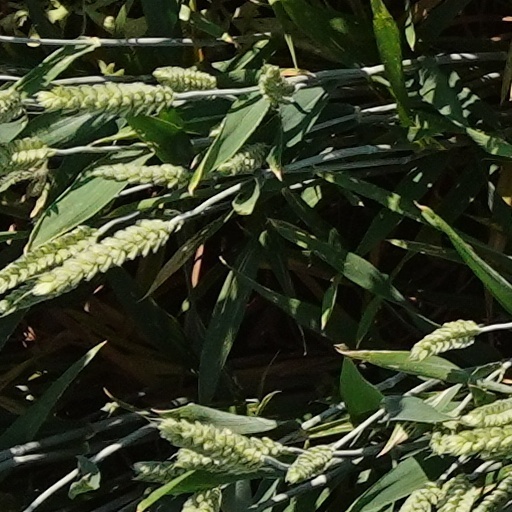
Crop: wheat